Kazuya Oshima

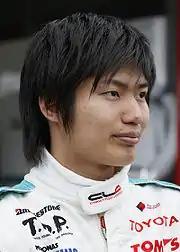
Oshima at the first Motegi round of the 2010 Formula Nippon season.

Oshima made his Formula Nippon debut in 2009 after return from unsuccessful season in Europe, where he moves to Petronas TOM'S for two seasons. In 2010 he won a race. Then in 2011 he moves to Team LeMans for two seasons. After that he did not compete in the series for four seasons, except one-off appearance in 2015 as he replaces Kazuki Nakajima for one race. Oshima comes back to the rebranded Super Formula, as he returned to his former Team LeMans to race for 3 seasons. After Team LeMans stop their operation in Super GT & Super Formula, Oshima moves to Rookie Racing. Then Oshima stays with the team for five seasons.